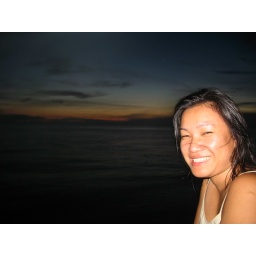
Sunset from water chalet balcony ~ pic by sheila